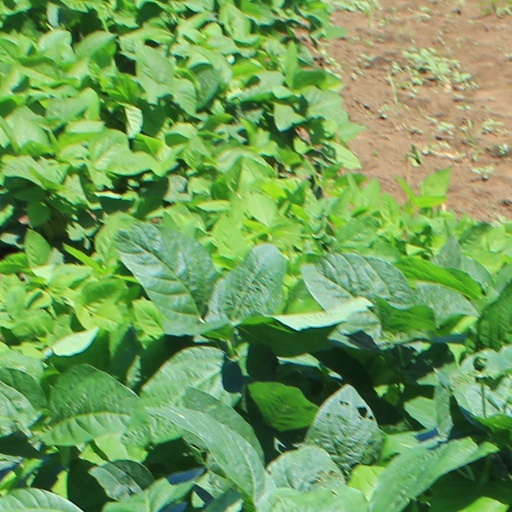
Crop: soybean